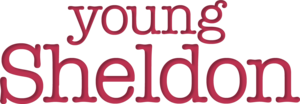
Logo de la série Young Sheldon. עברית: לוגו הסדרה שלדון הצעיר